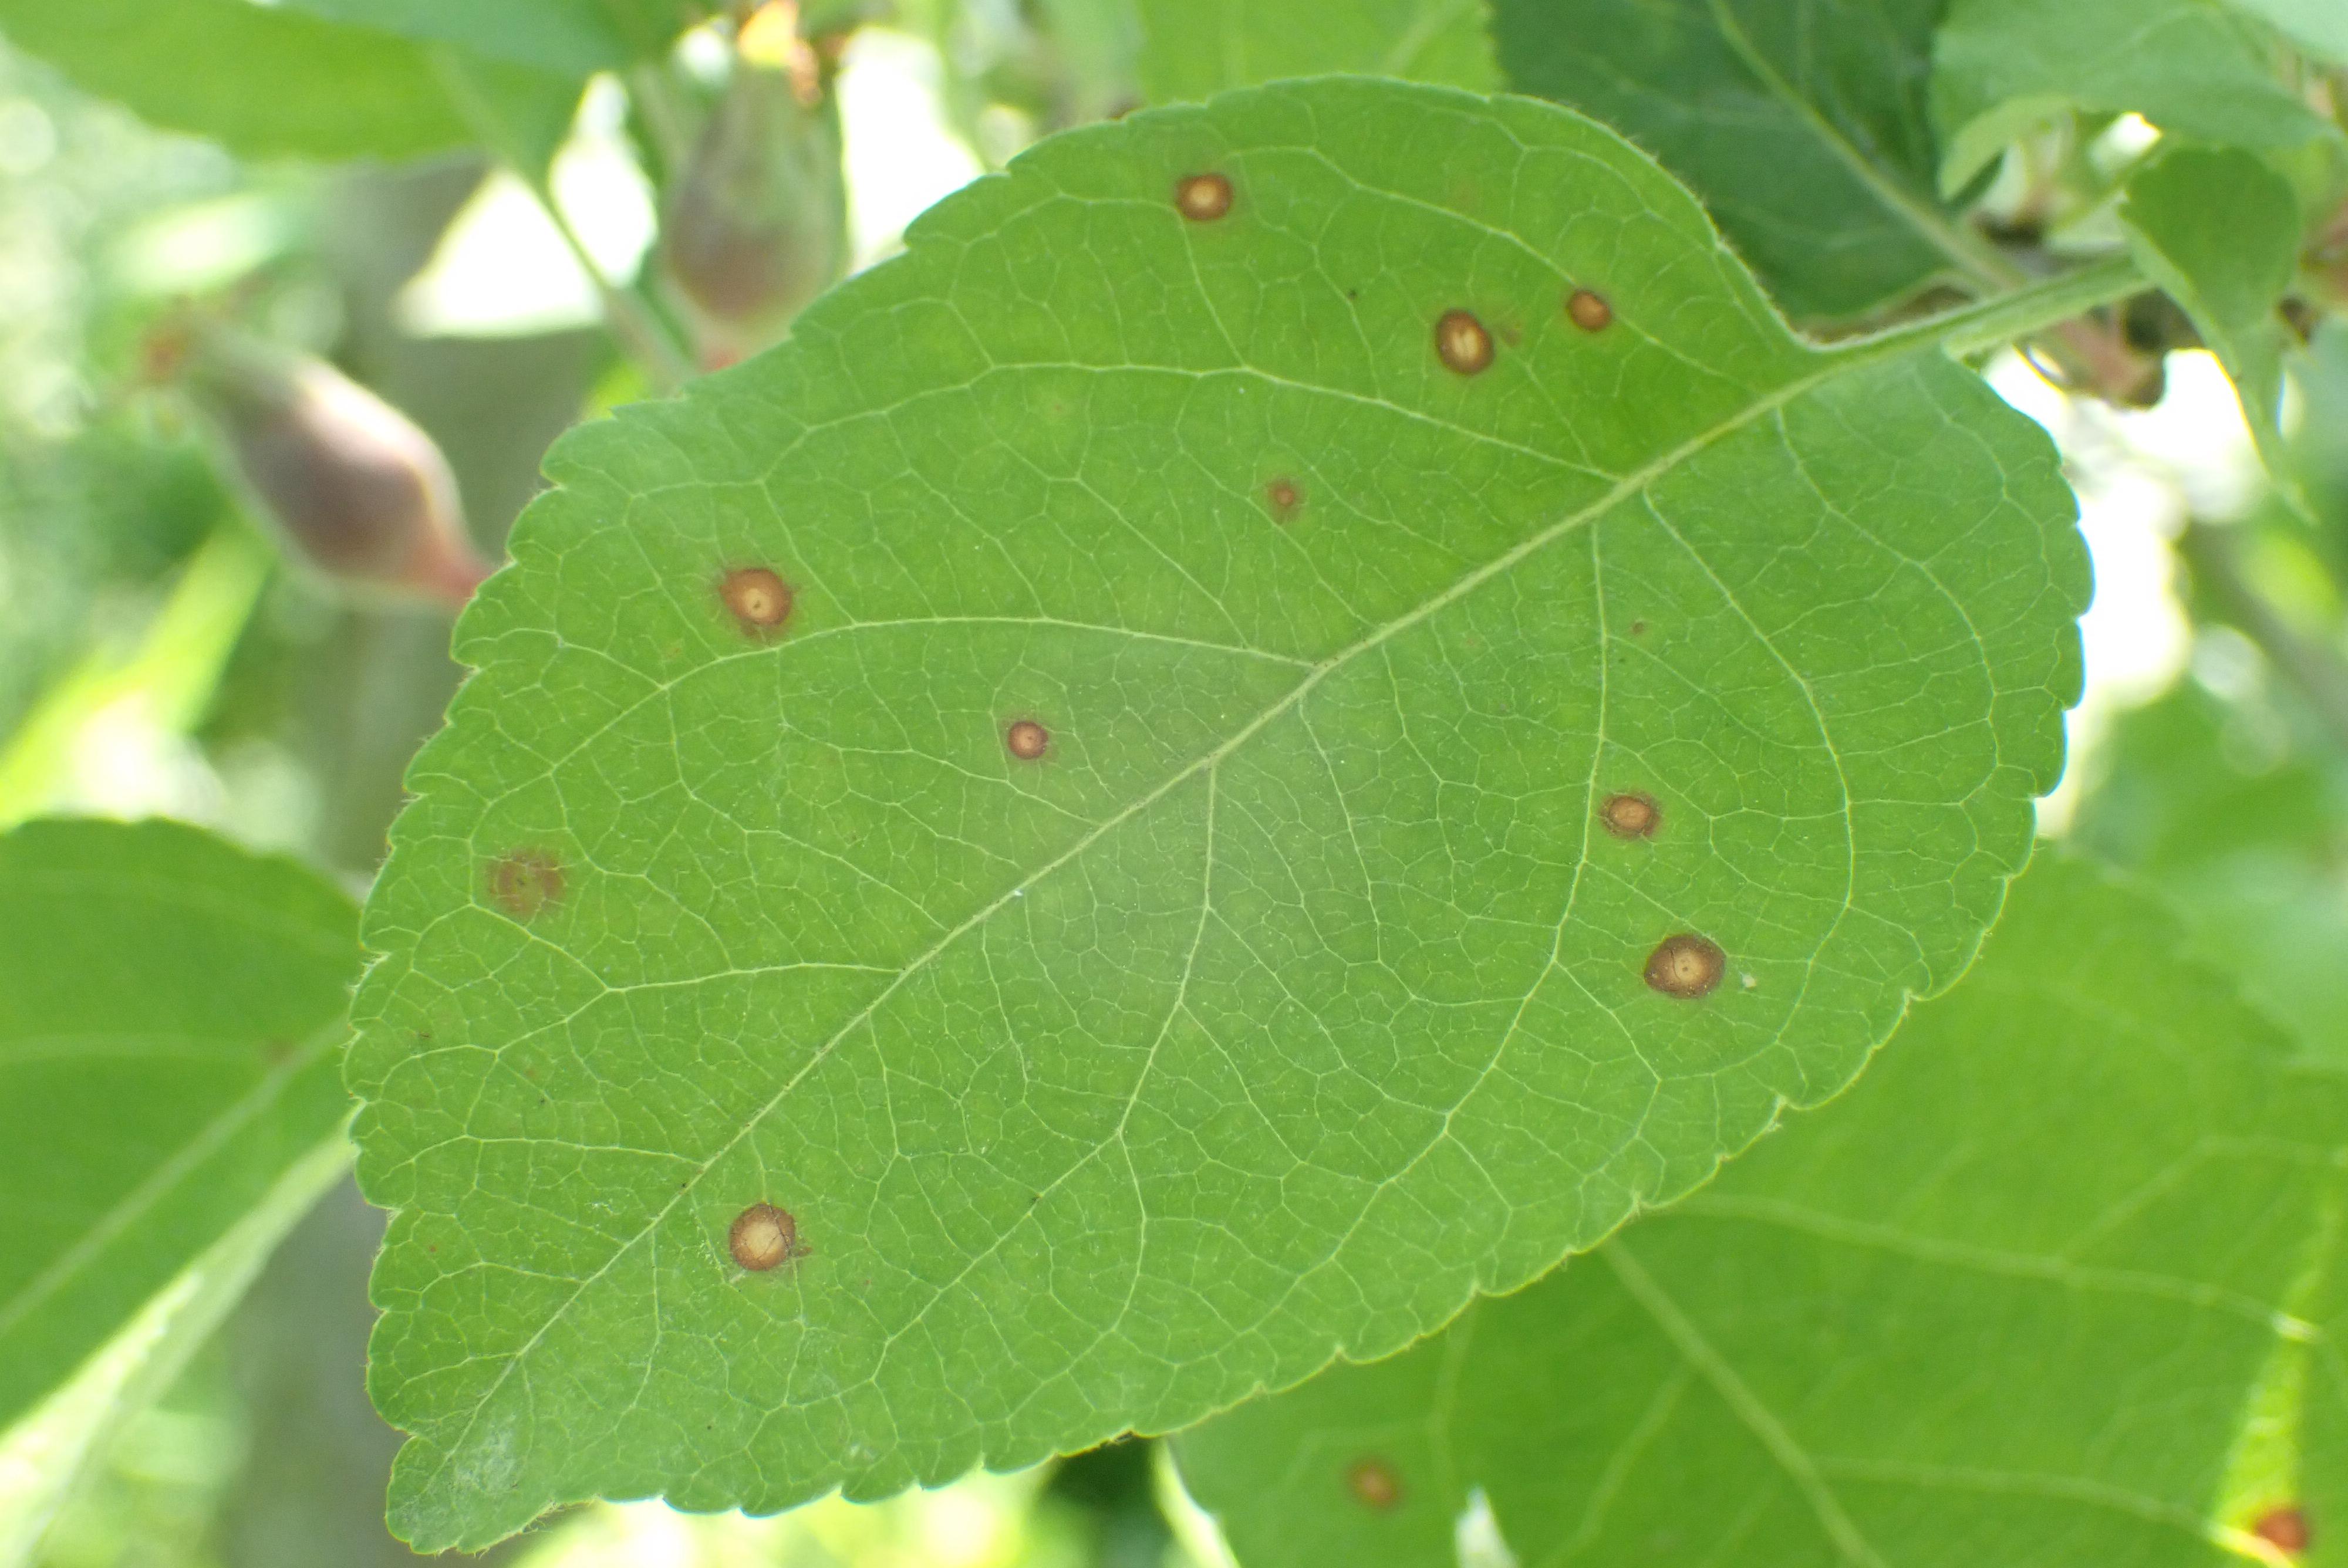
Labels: frog_eye_leaf_spot